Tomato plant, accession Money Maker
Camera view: vertical (180 deg); turntable rotation: 120 degrees
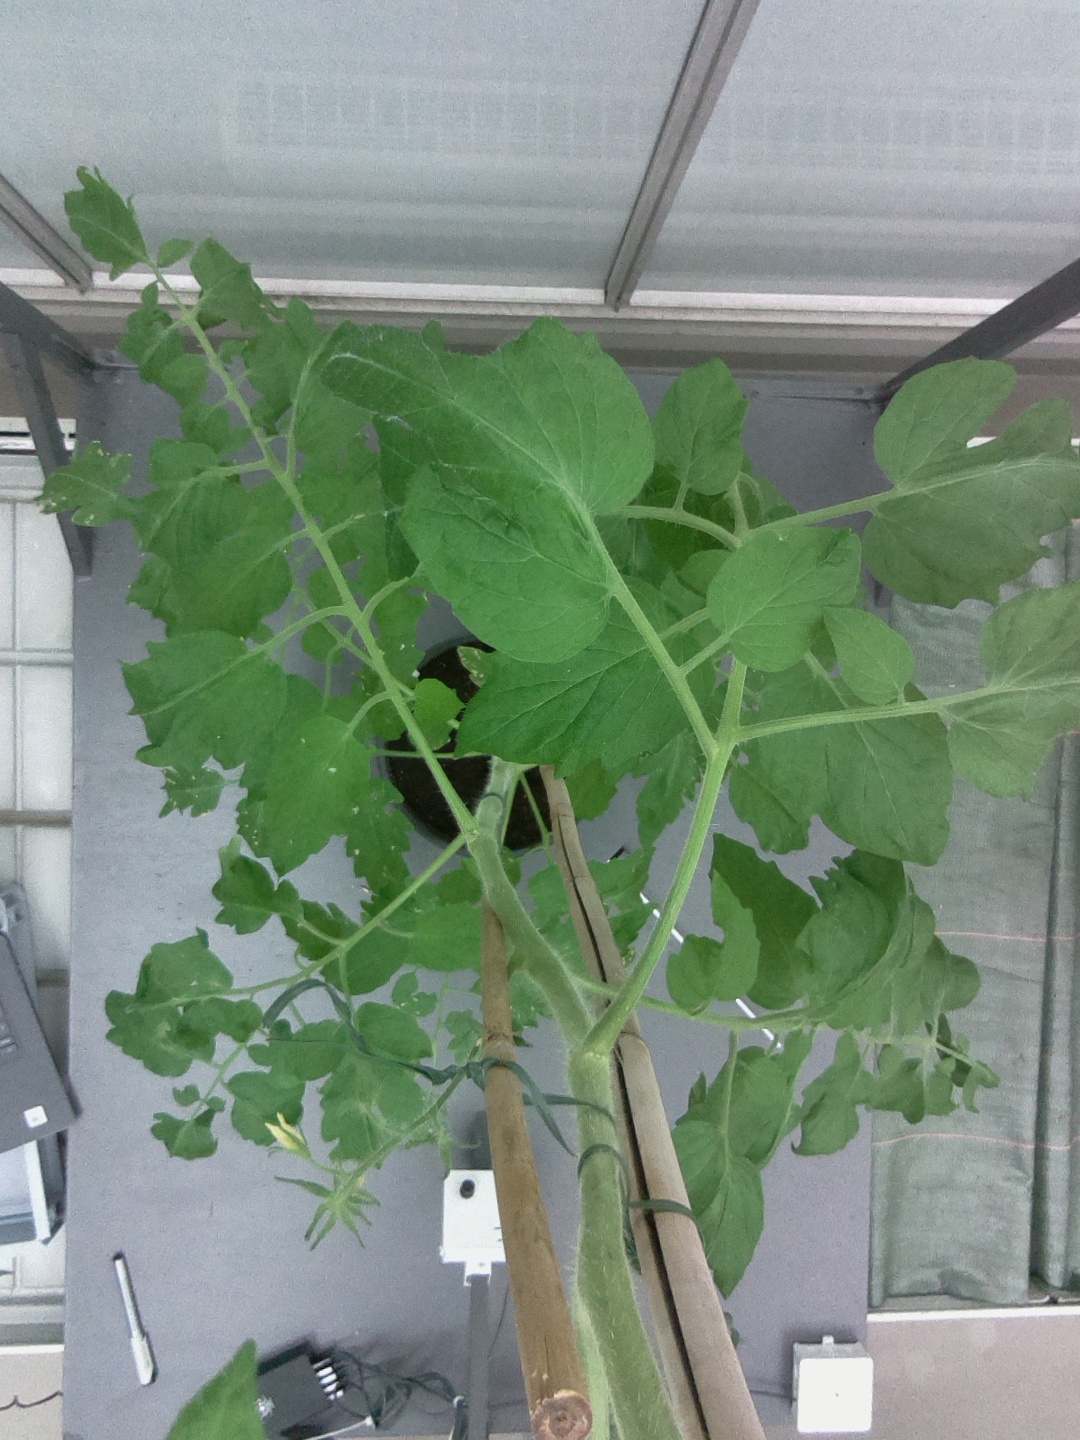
BBCH growth stage 66: Full flowering, 60%-70% of flowers open, more petals falling